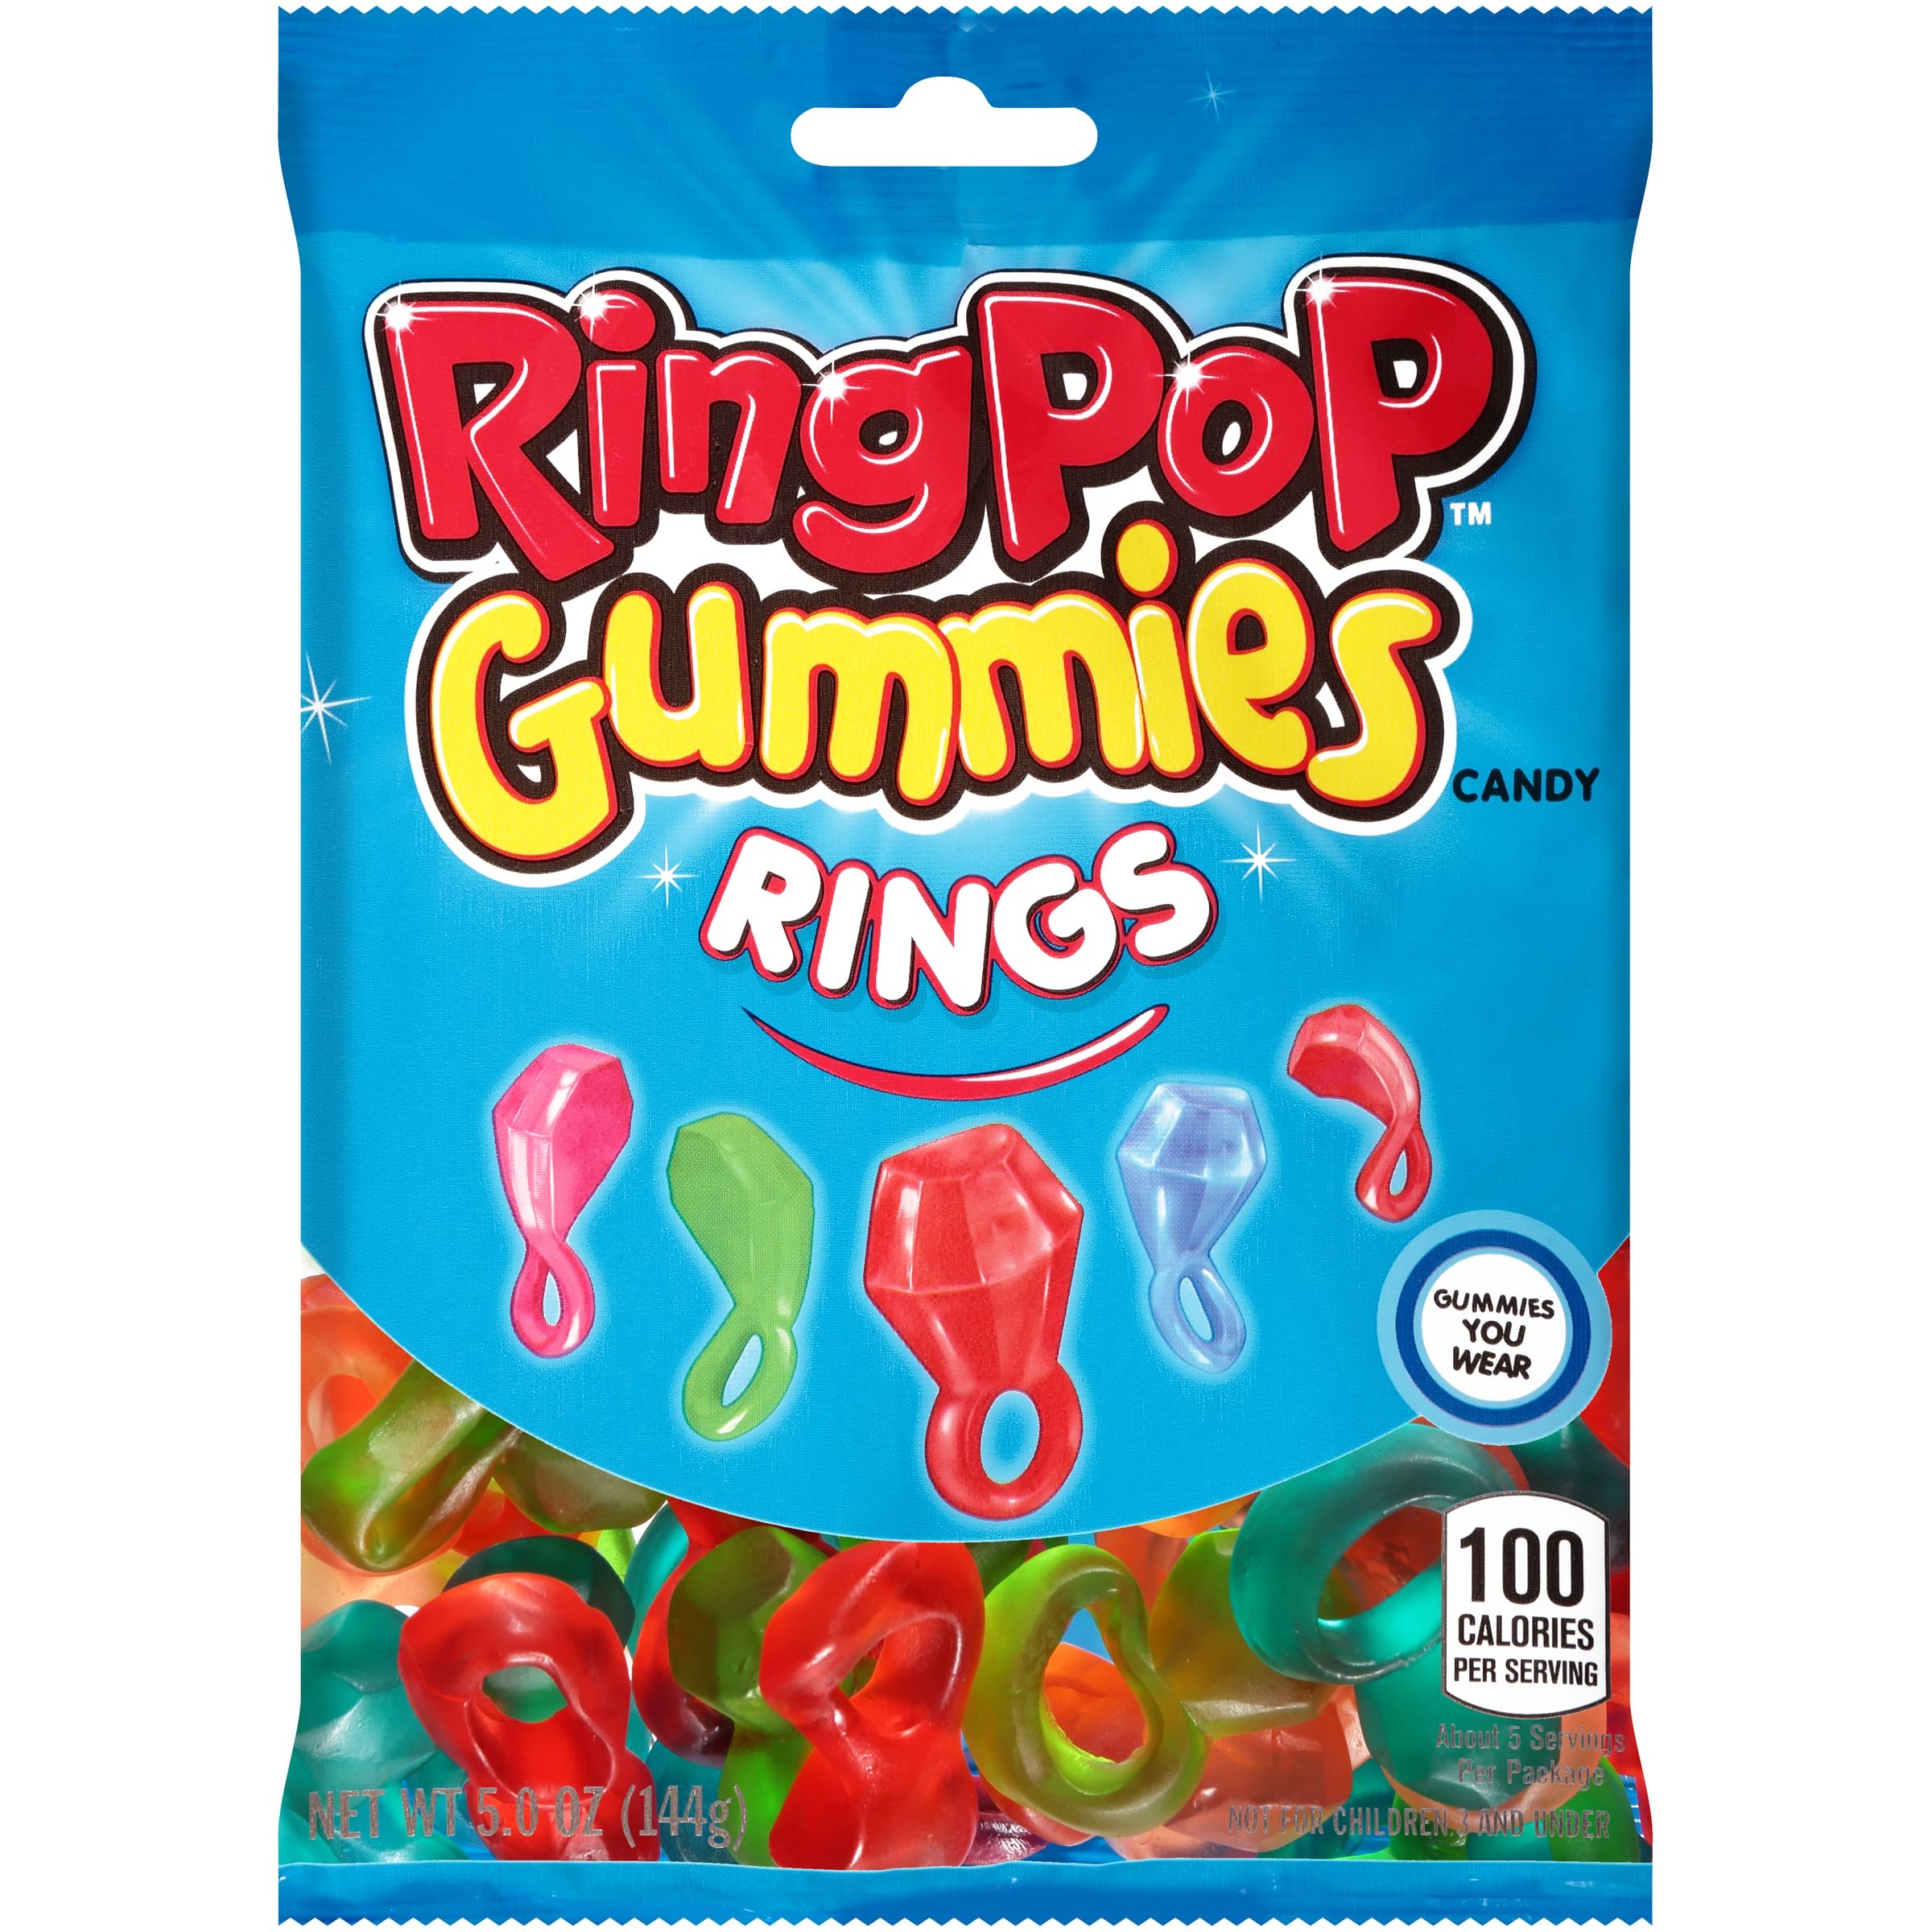
Item Name: Ring Pop Gummies Rings - Individual 12 Packs Assorted Gummy Candy Flavors (5 Oz Bag) - Fun Candy for Birthdays and Celebrations
Bullet Point 1: SWEET GUMMY CANDY: Fully edible and fully wearable soft gummy rings with a big flashy gem sitting on top makes for a deliciously fun sweet treat!
Bullet Point 2: INDIVIDUAL GUMMY CANDY PACKS: Each box contains 12 individual packs each with around 24 gummy ring candies. Everybody gets their own, so they're safe to share and still loads of fun!
Bullet Point 3: ASSORTED CANDY FLAVORS: Contains a selection of 4 mouth-watering fruity flavors per bag: Strawberry, Cherry, Watermelon and Blue Raspberry
Bullet Point 4: SHELF-STABLE TREATS: Shelf-stable snacks that make great pantry items – perfect treats to have around the house for kids to enjoy now or later!
Bullet Point 5: FUN CANDY FOR EVERYONE: Great for kids, virtual parties, birthday parties, party favors, treats, snacks, or just a sweet gift to let somebody know you're thinking of them!
Value: 60.0
Unit: Ounce

Price: 58.06